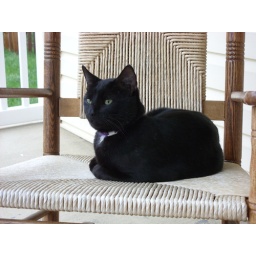
Found black cat in Kingsbrooke